Submarines of the Imperial Japanese Navy

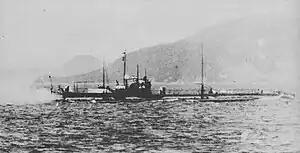
"Kaichū" II Type submarine

Constructed between 1918 and 1920, the II submarines had a longer range than the "Kaichu" I submarines, and the two trainable external torpedo tubes were replaced by two fixed external tubes.